Tampere

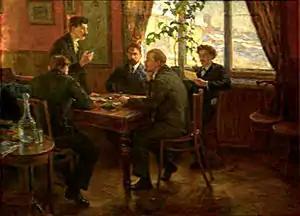
Painting of Stalin and Lenin at the 1905 Tampere Conference

Tampere was the centre of many important political events in the early 20th century, such as the 1905 conference of the Russian Social Democratic Labour Party (RSDLP), led by Vladimir Lenin, held in the Tampere Workers' Hall during their flight from Russia, where it was decided, among other things, to launch an armed insurrection that eventually led to the October 1917 revolution in the Russian Empire. Also, on 1 November 1905, during the General Strike, the famous "Red Declaration" was proclaimed in Keskustori.